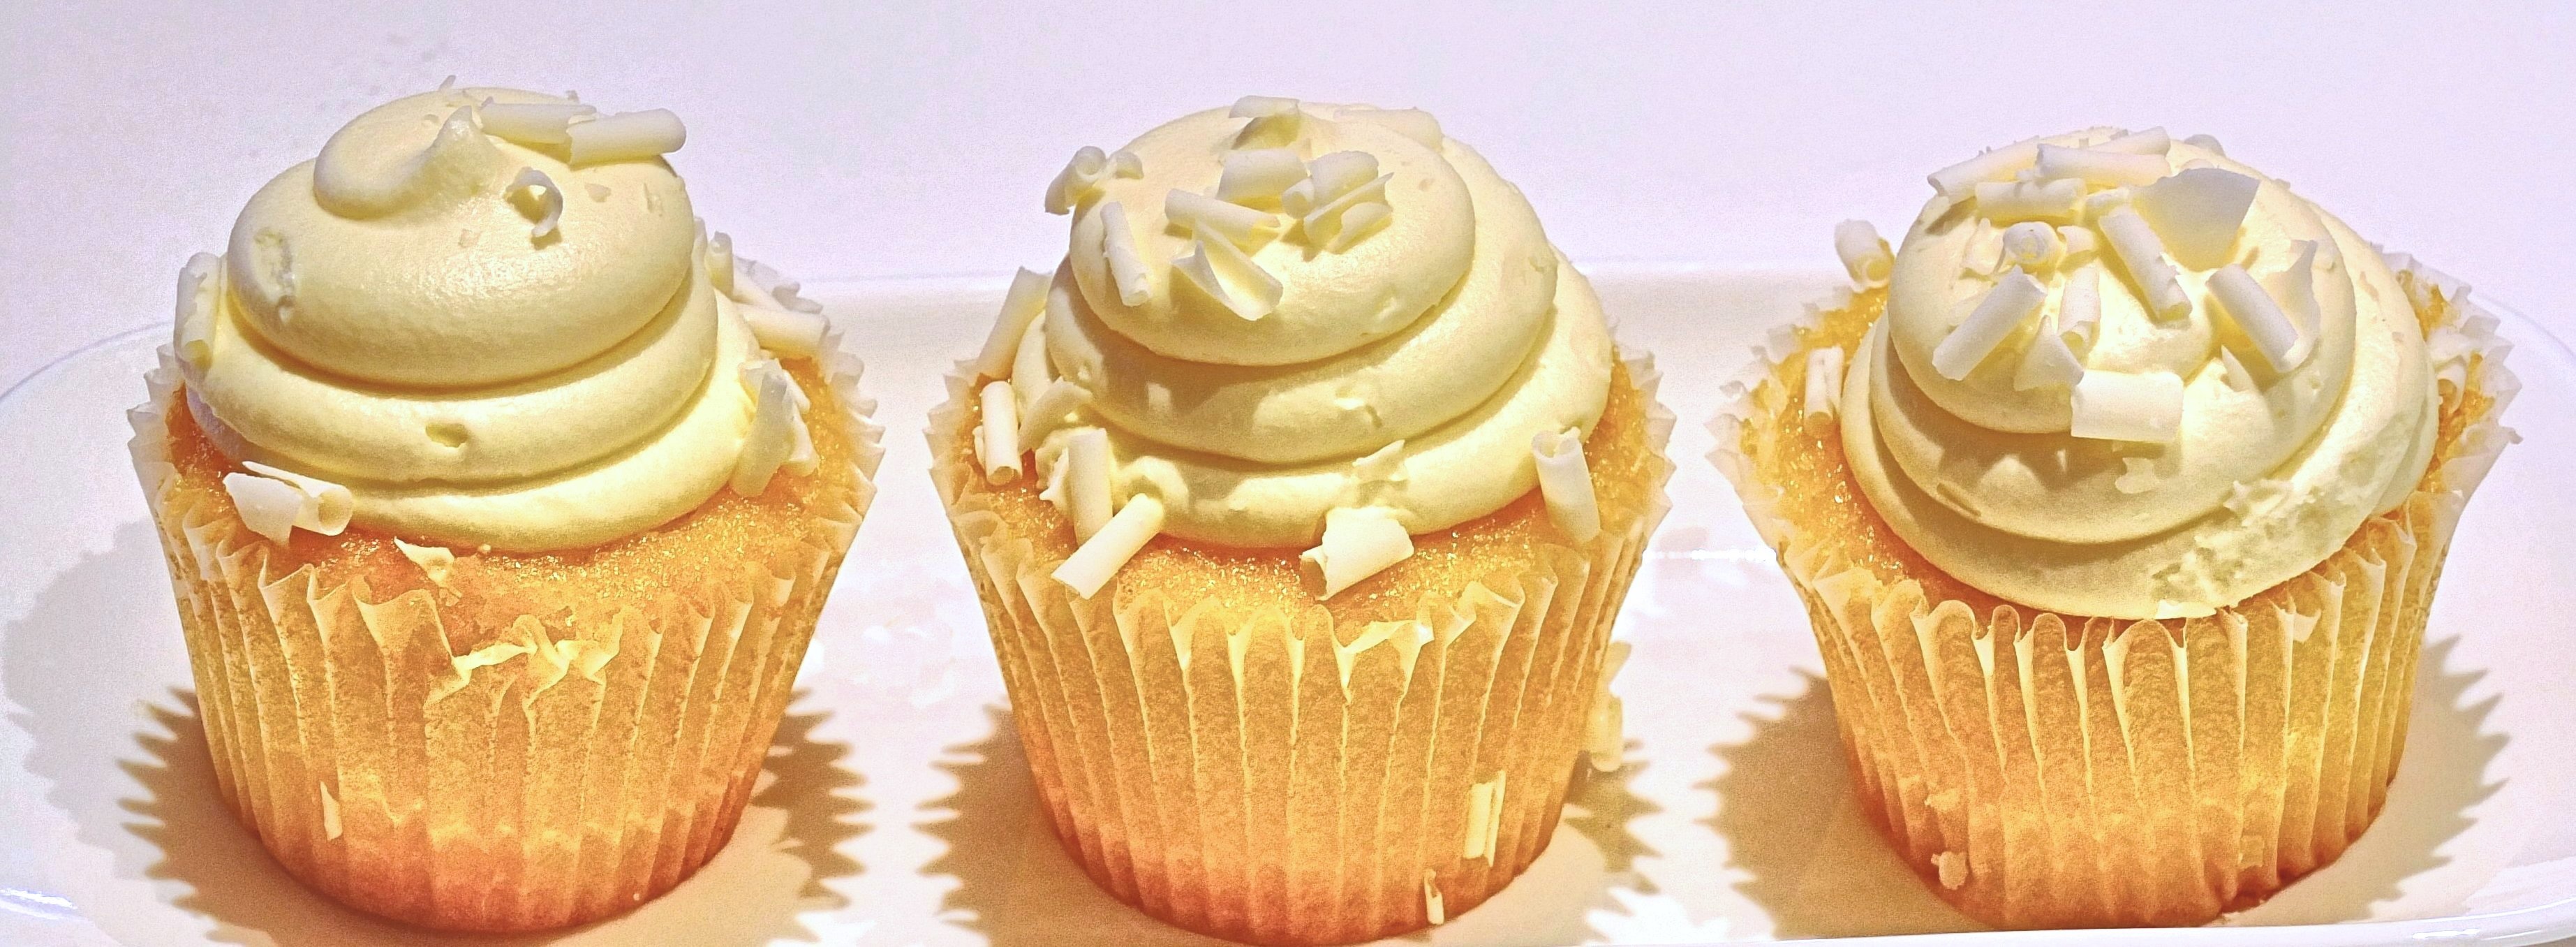
dish, food, produce, cupcake, dessert, cuisine, cake, ice cream cone, coconut, icing, flavor, sweet food, buttercream, lemon cupcake, petit four